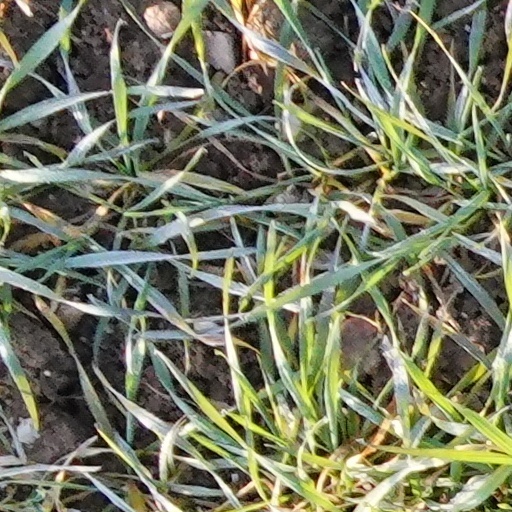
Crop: wheat